Gabriella Crespi

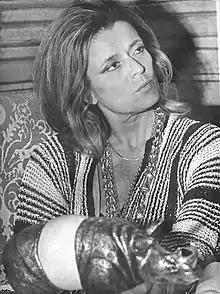
Gabriella Crespi in 1970

Gabriella Crespi (17 February 1922 – 14 February 2017) was an Italian artist-designer whose work spanned furniture design, jewelry and sculpture.